Loulan Kingdom

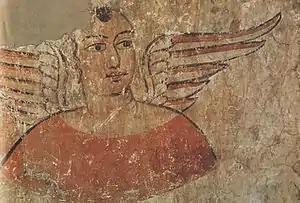
Winged male figure, with Hellenistic influences, from the mural paintings signed "Tita" in the Loulan site of Miran (Xinjiang), 3rd century CE

According to the "Book of Han", Han envoys described the troops of Loulan as weak and easy to attack. Shanshan was said to have 1,570 households and 14,000 individuals, with 2,912 persons able to bear arms. It further described the region thus: